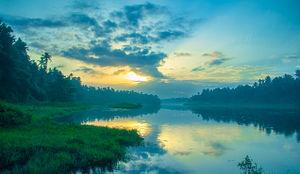
Chalakudy est une ville située sur les berges de la rivière Chalakudy dans le district de Thrissur dans l'état indien du Kerala. C'est aussi le chef-lieu du Chalakudy taluk.